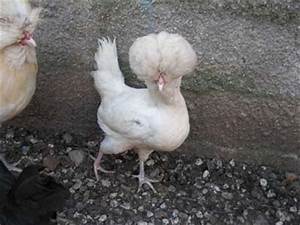
Label: gallina